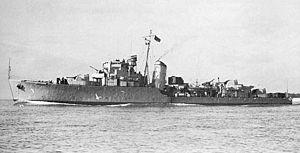
Le HMS Oakley est un destroyer d'escorte de classe Hunt de type II construit pour la Royal Navy pendant la Seconde Guerre mondiale.